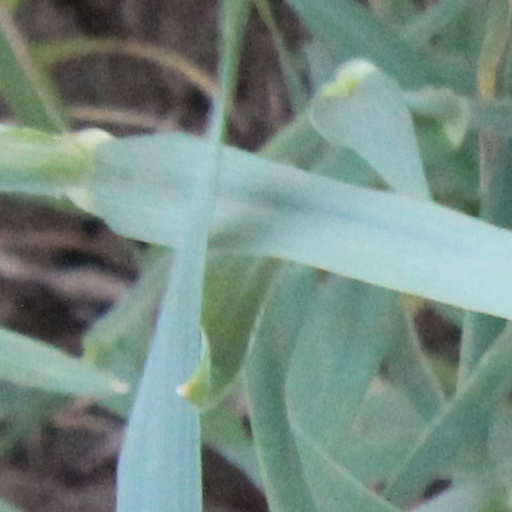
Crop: wheat